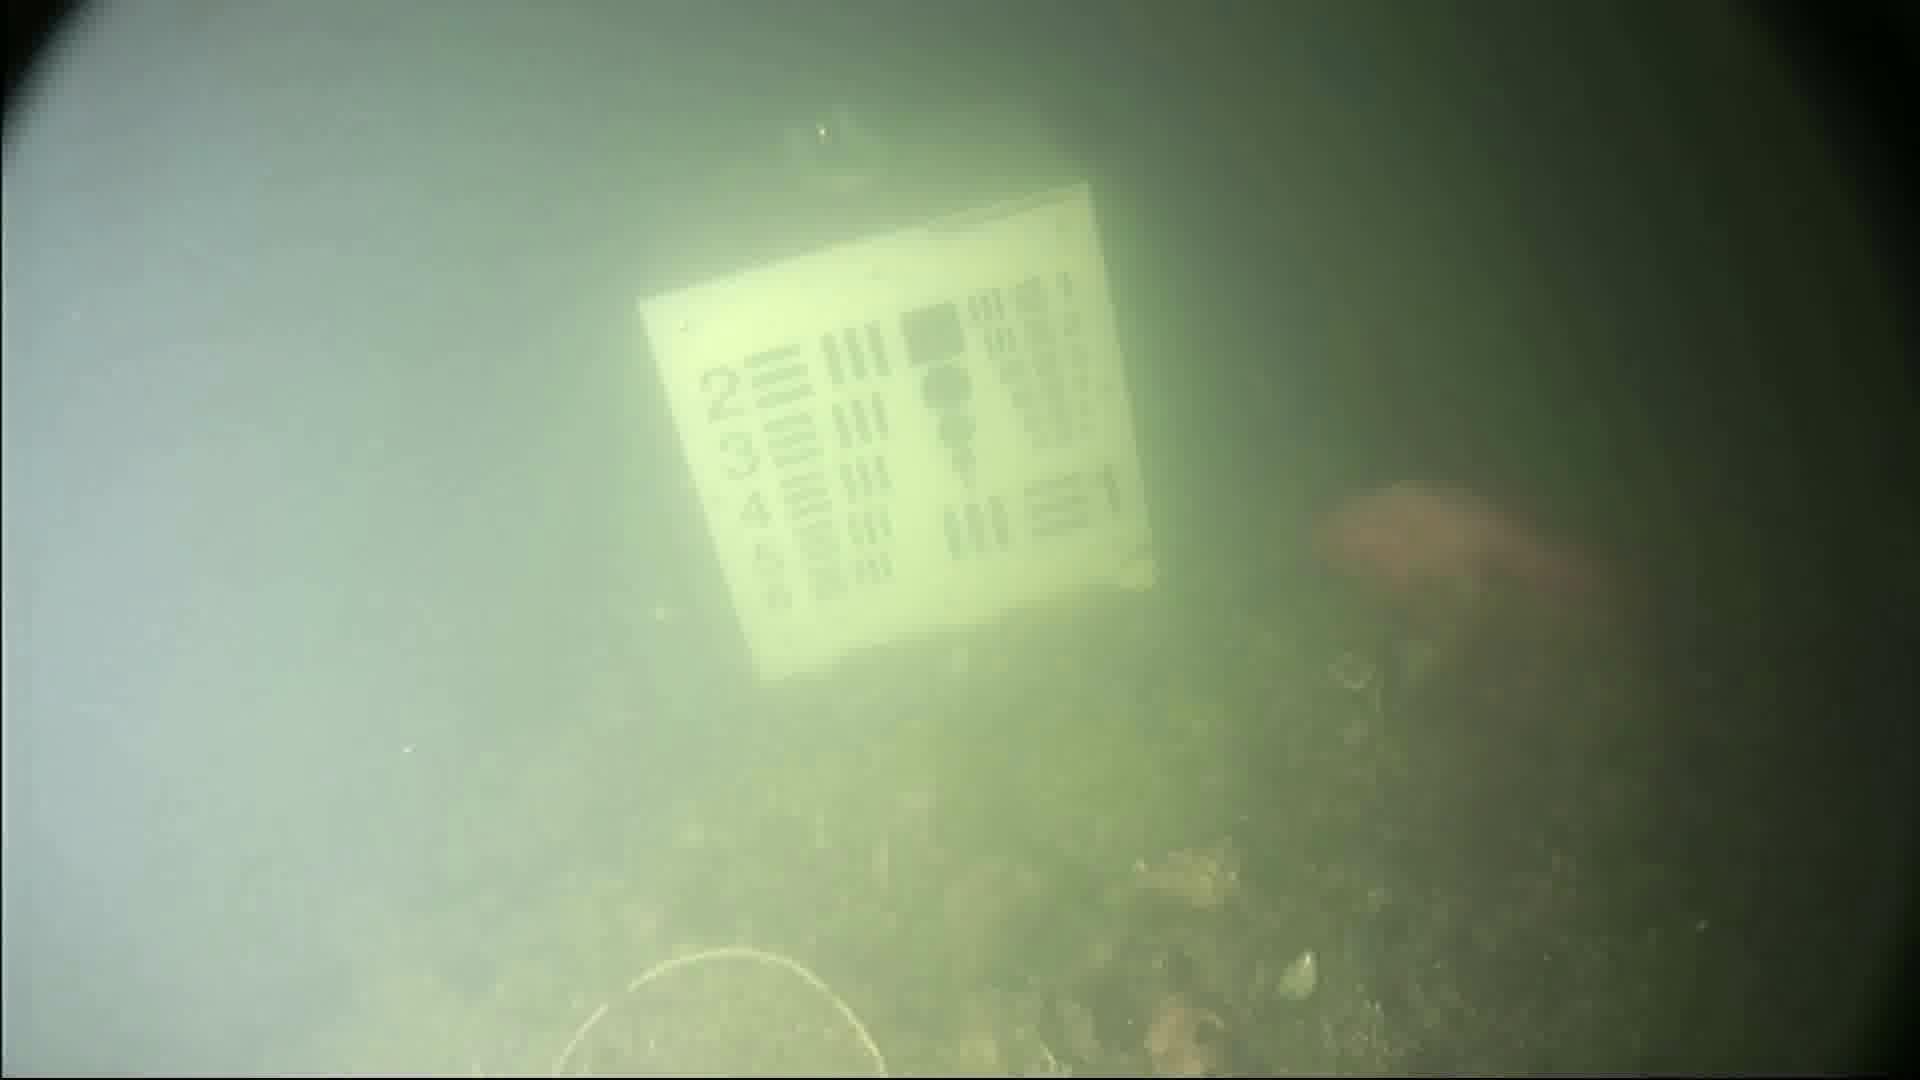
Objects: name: fish